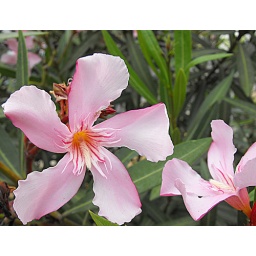
A pink flower in Marina garden in Msida